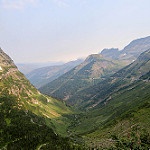
Scene: Outdoor